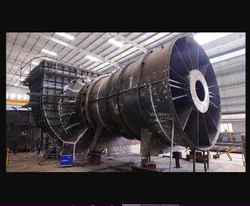
Label: Cement_Plant_Machinery_Manufacturers